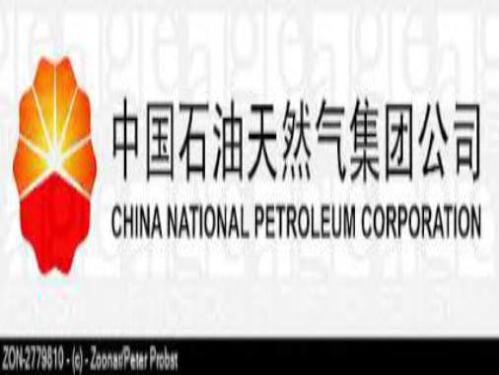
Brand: chinese petroleum
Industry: Others